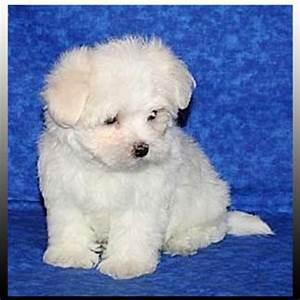
dog